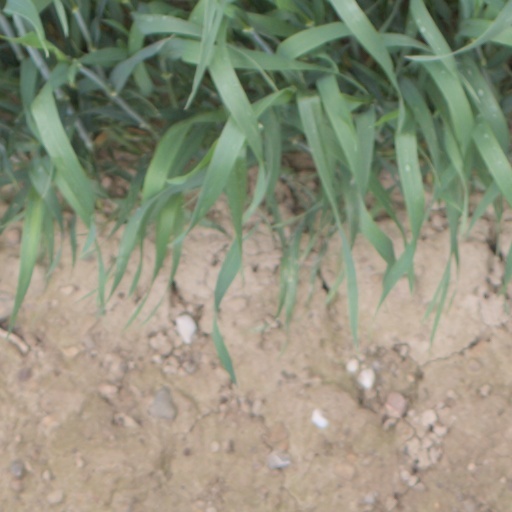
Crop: wheat